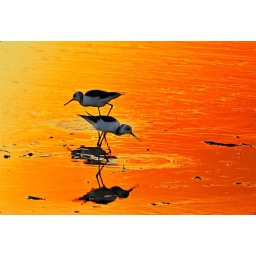
Lightened the birds up in this shot, the red mud was my focus in the other shot (next door) the birds are in this.